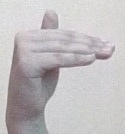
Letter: khaa